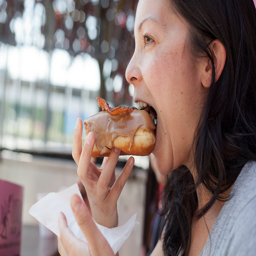
A woman biting into a large donut with bacon on it
A woman takes a big bite into a pastry with bacon on top.
A woman is eating a doughnut and a bacon on top.
A pretty woman sticking a large chocolate covered pastry in her mouth.
A woman taking a bit of a donut with bacon on top of it.